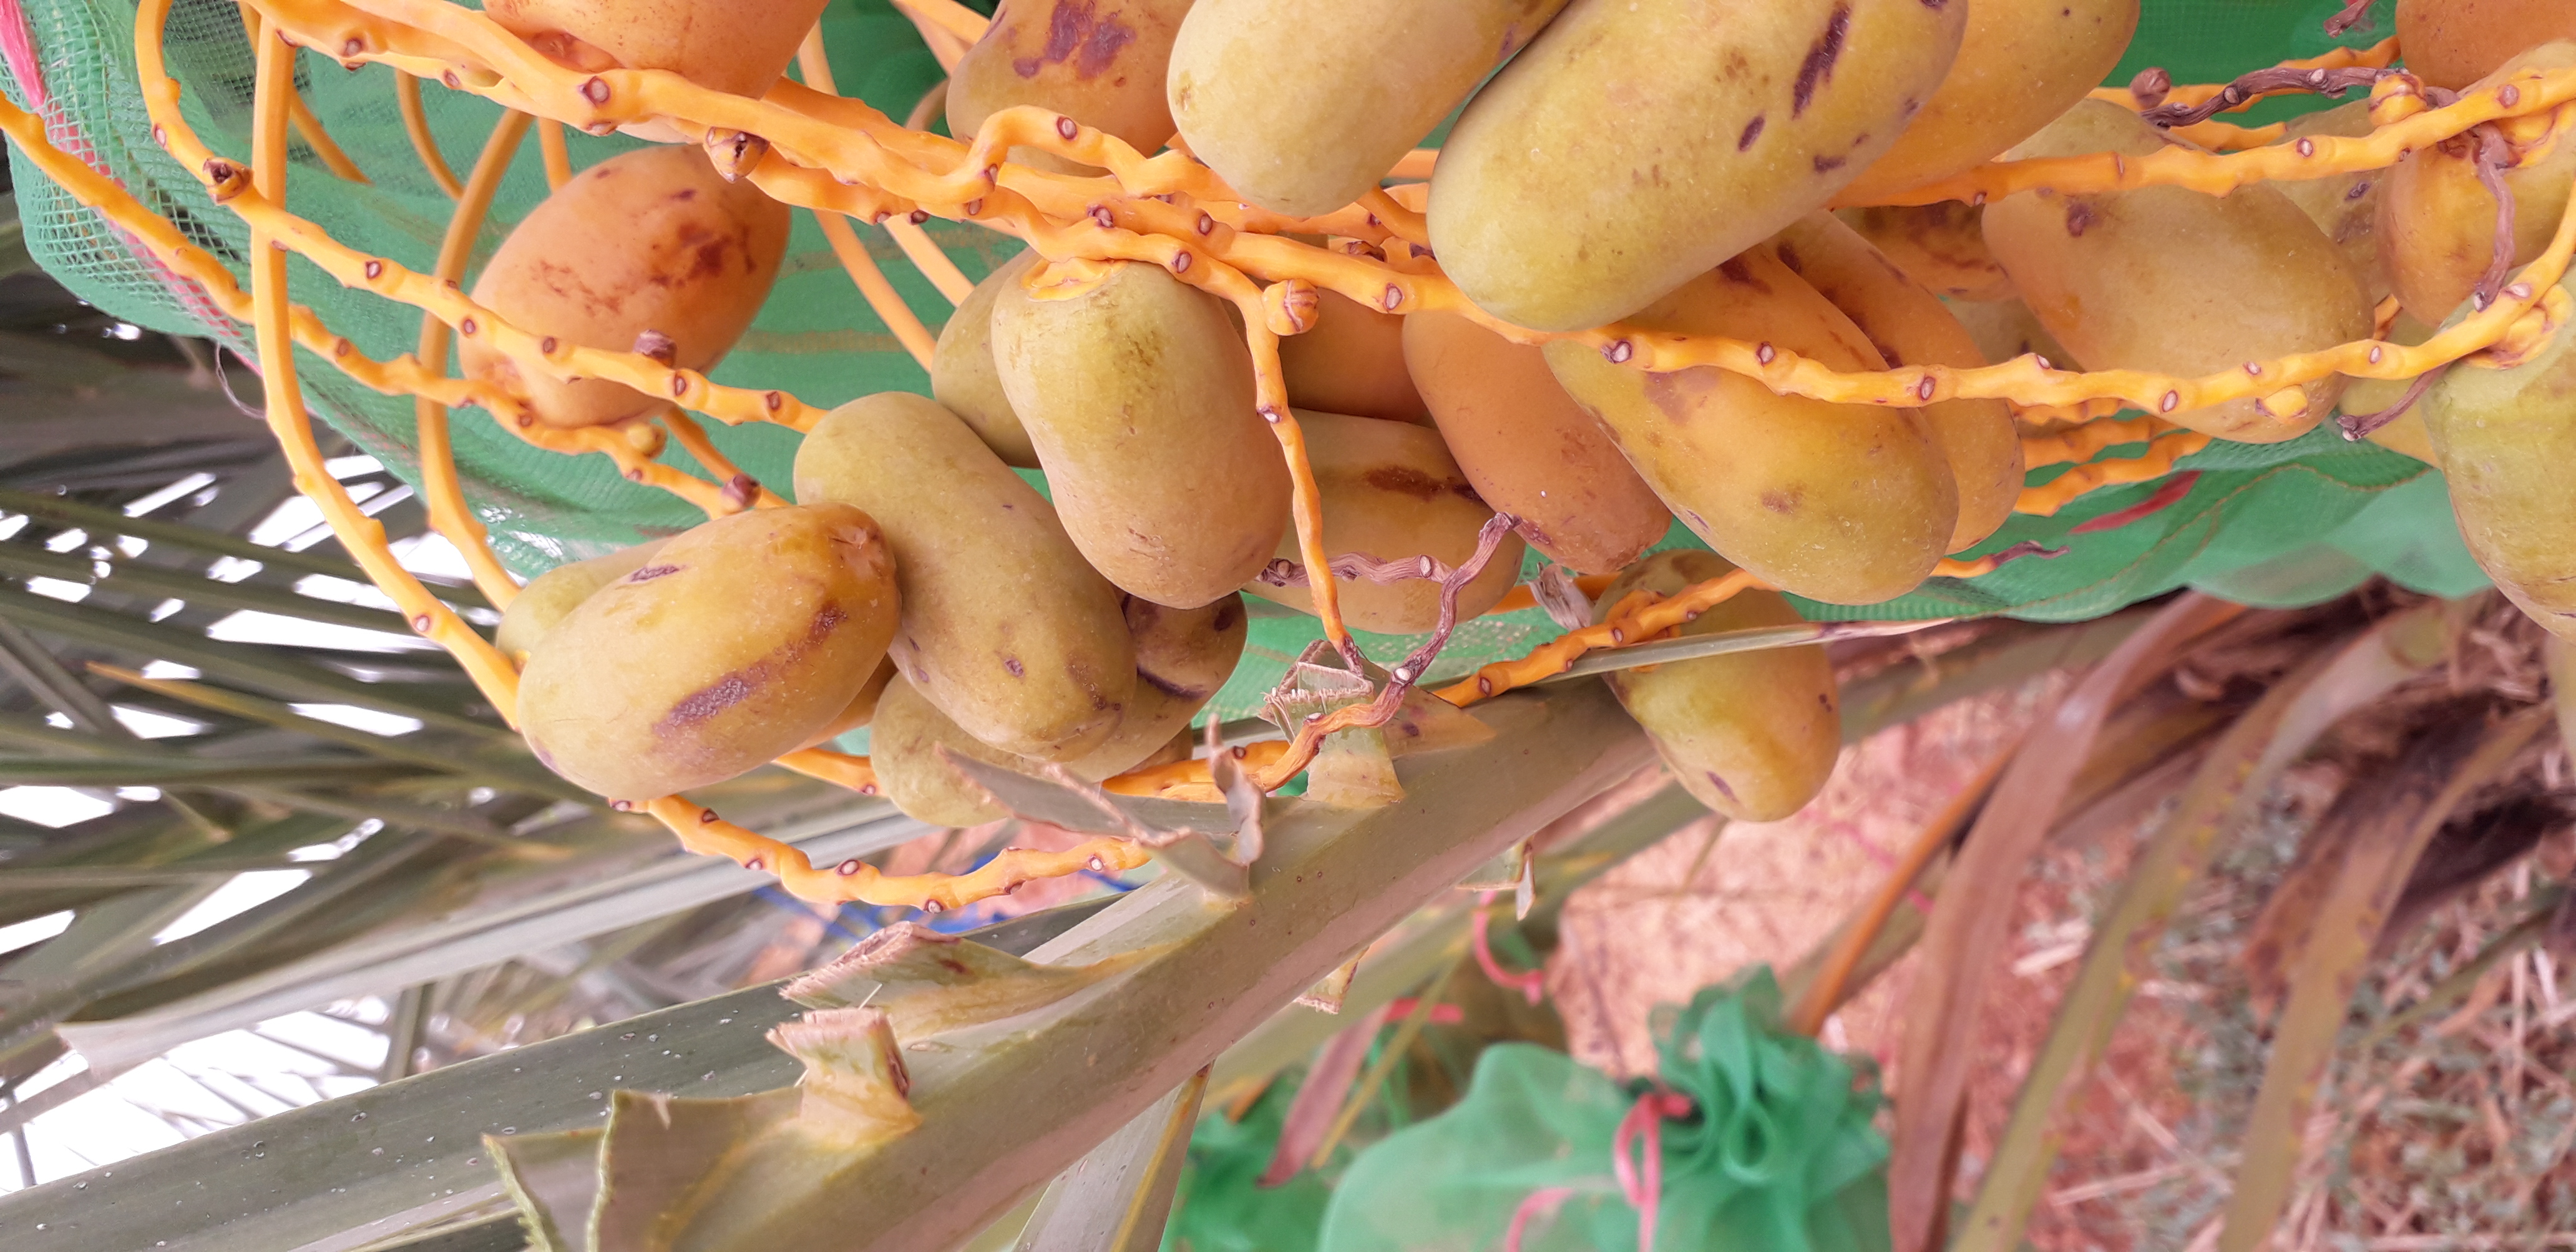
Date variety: Boumajhoul